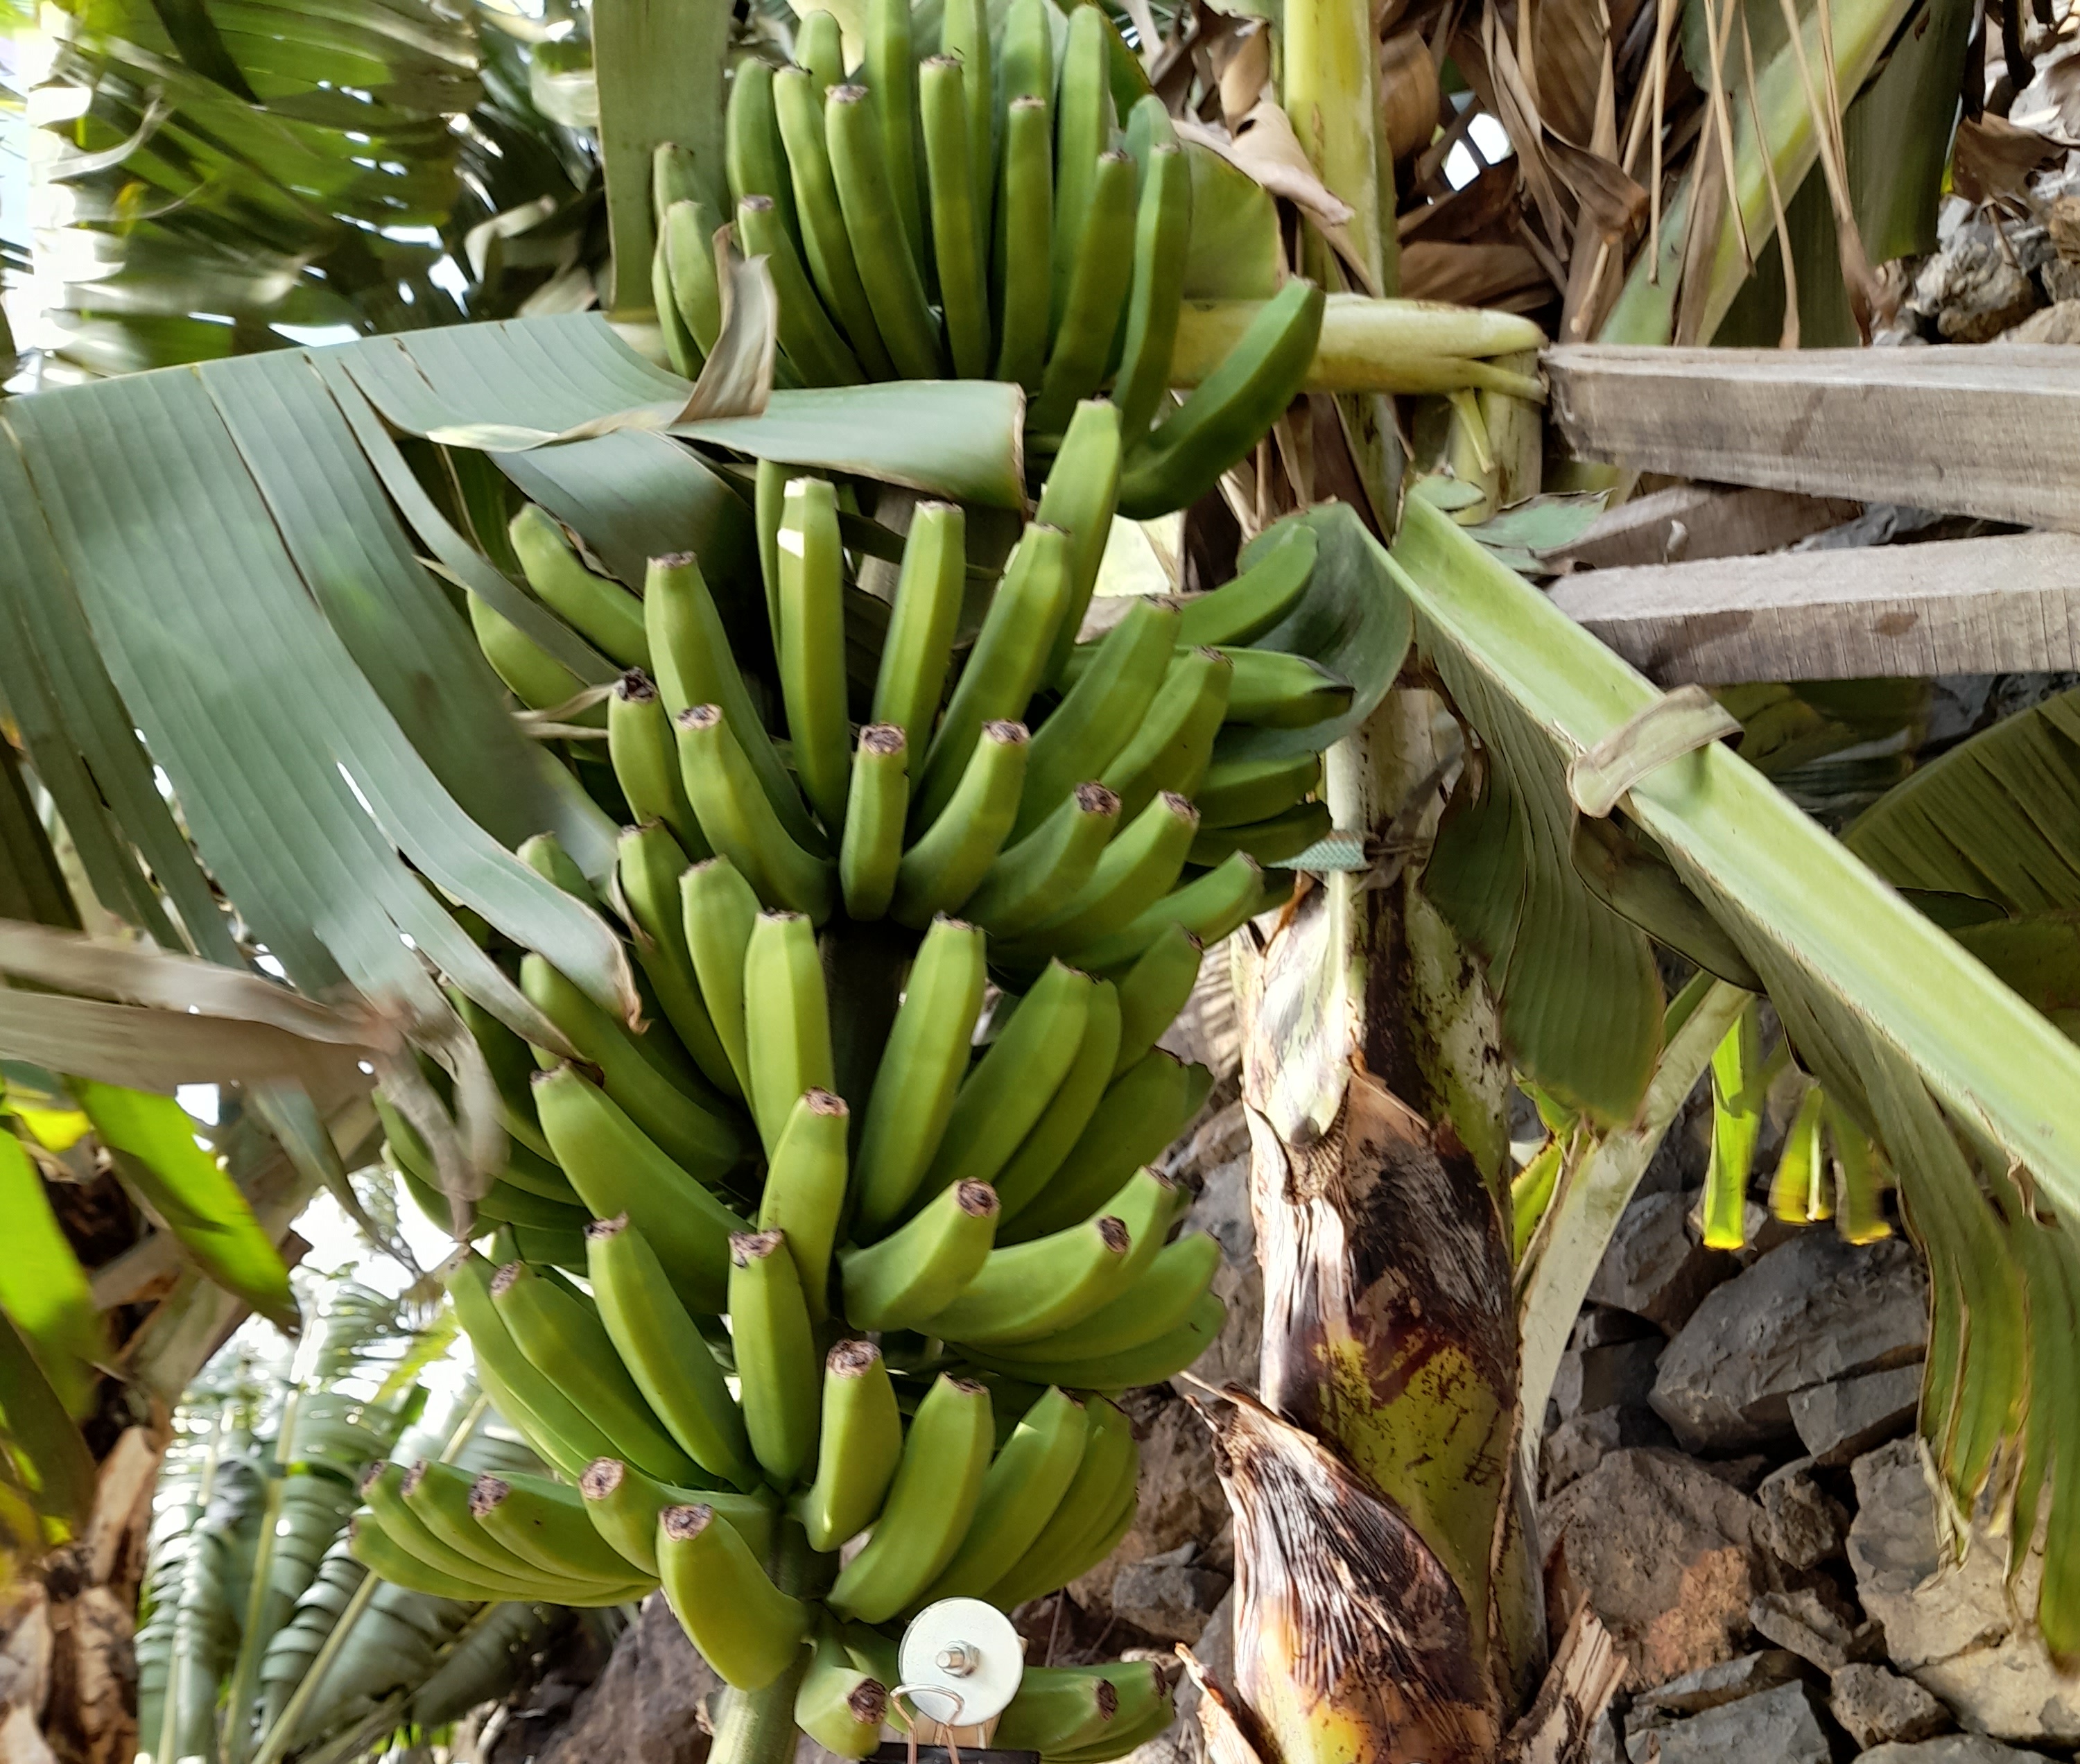
Label: Keep